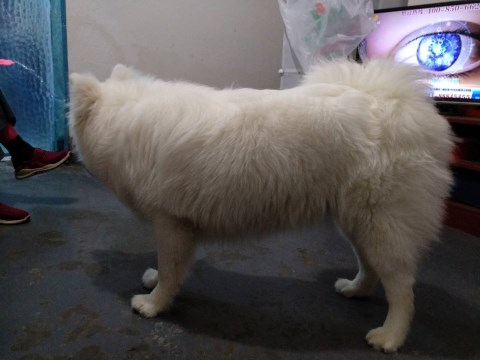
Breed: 2192-n000088-Samoyed